Rex Lewis-Clack

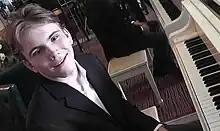
Rex taking a break from practicing Franz Liszt's Dante Sonata

Rex Lewis-Clack (born June 24, 1995) is an American pianist, considered a prodigious musical savant.